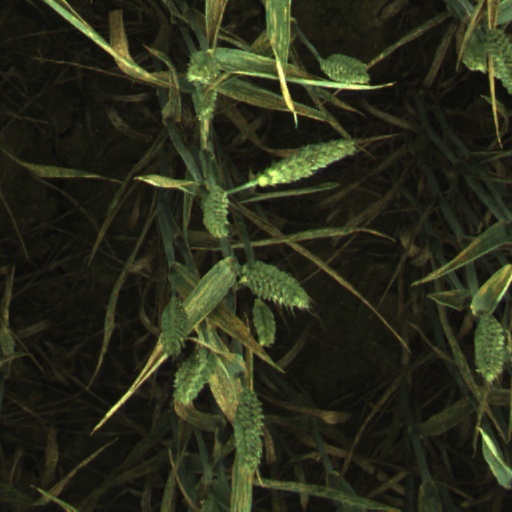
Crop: wheat